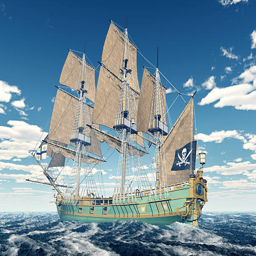
pirate ship of the 18th century